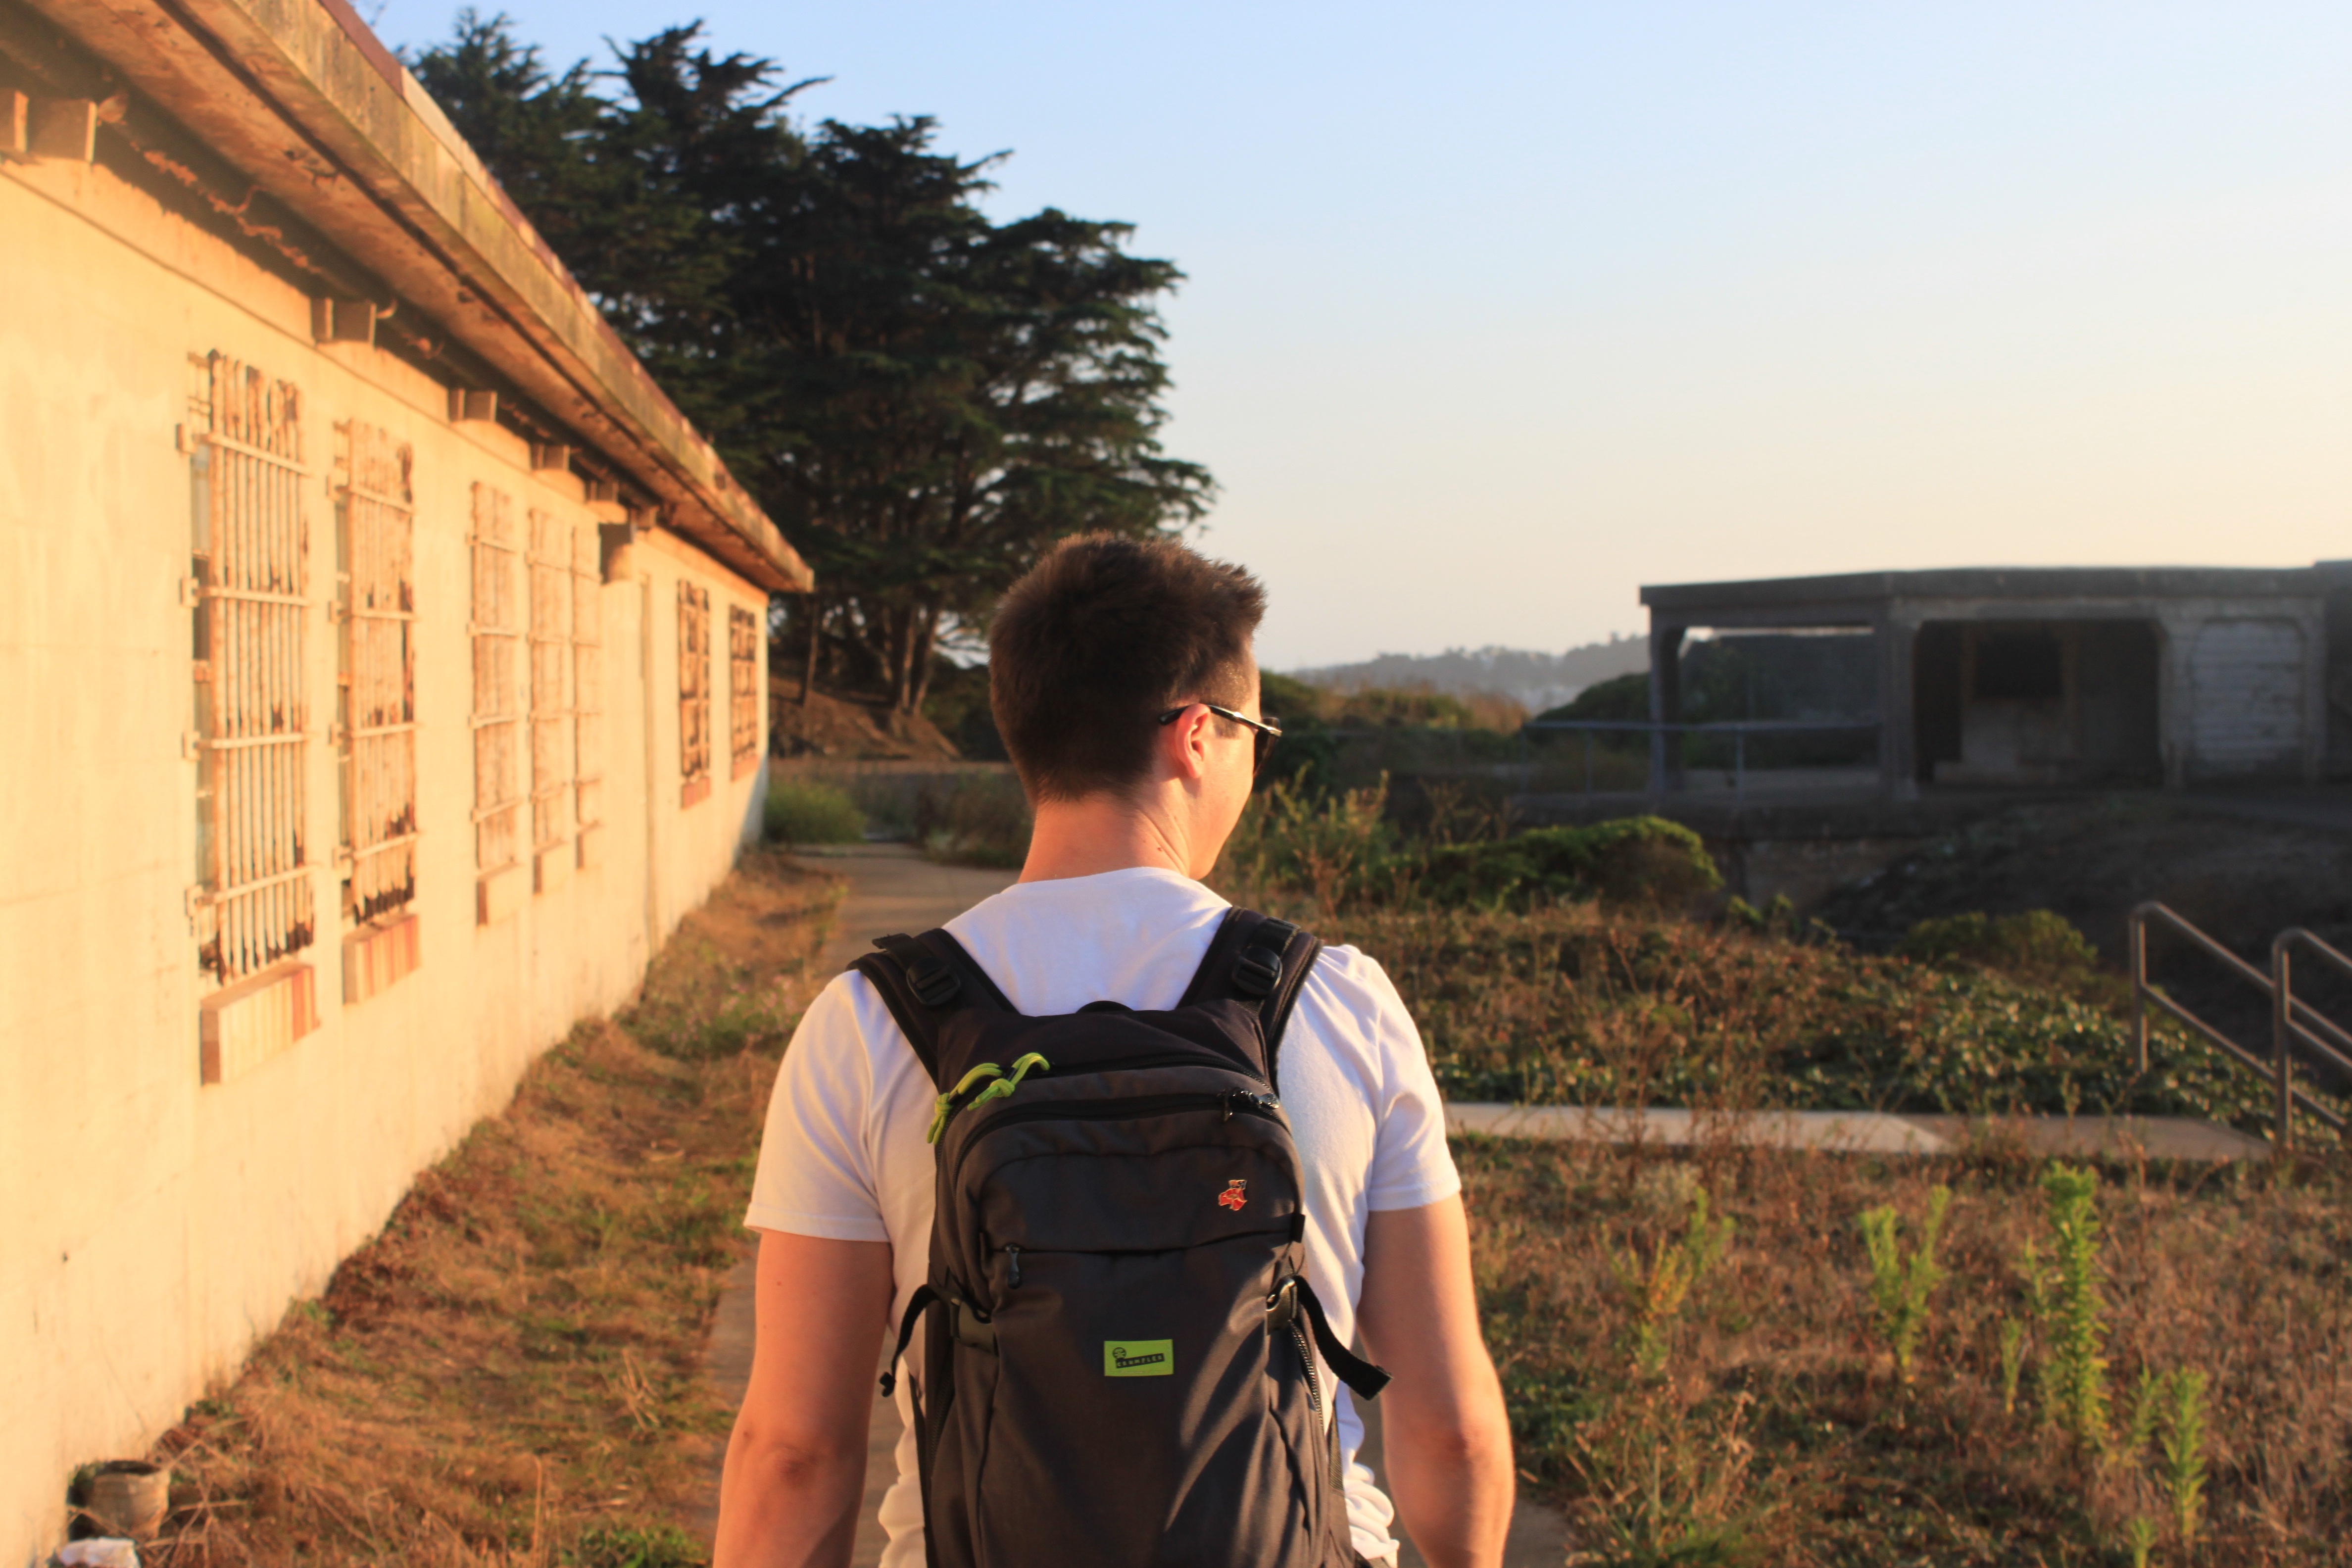
landscape, tree, grass, walking, plant, sky, girl, car, adventure, vacation, travel, recreation, vehicle, tourism, leisure, rural area